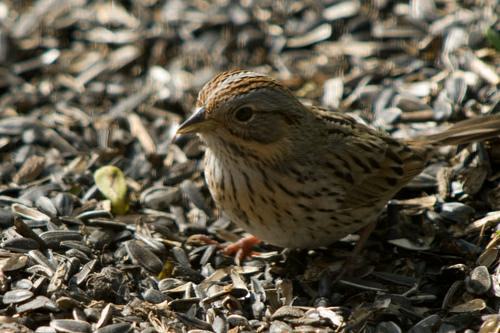
A photo of a lincoln sparrow